Motion Picture Association film rating system

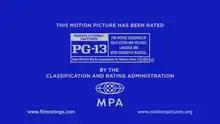
An example of the blue feature tag for "Edge of Tomorrow"

The MPA also creates blue feature tags for theatrical and home media use. Theatrical releases show the blue tag after the film, with home media releases showing it prior to the film. They feature the rating block and any content descriptors as assigned by the Classification and Rating Administration, the MPA logo, and links to MPA websites along the bottom.